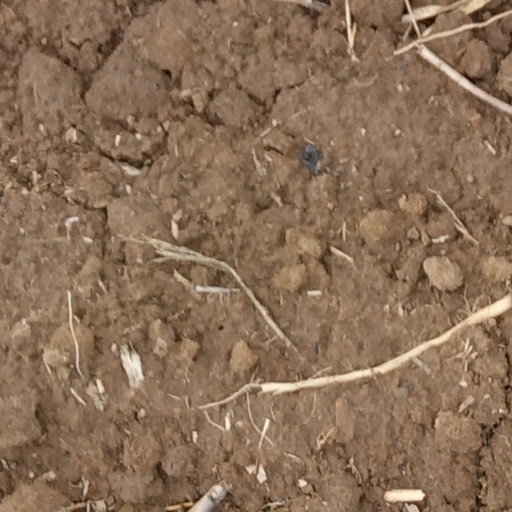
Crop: wheat